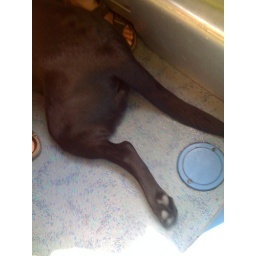
Dog under bus seat